Malik Pope

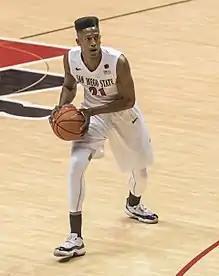
Pope in 2014

Malik Pope (born July 25, 1996) is an American professional basketball player who last played for the San Miguel Beermen of the Philippine Basketball Association (PBA). He played college basketball for the San Diego State Aztecs.